Crown of Aragon

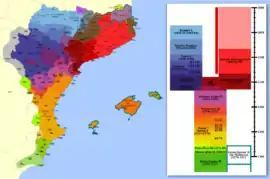
Territorial expansion of the Crown of Aragon between 11th and 14th centuries in the Iberian Peninsula and Balearic Islands

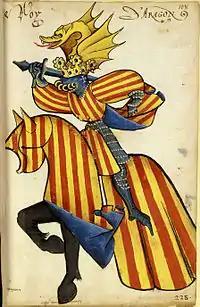
Equestrian heraldic of king Alfonso V of Aragon in the "Equestrian armorial of the Golden Fleece" 1433–1435. Collection Bibliothèque de l'Arsenal.

Alfonso II inherited two realms and with them, two different expansion processes. The House of Jiménez looked south in a battle against Castile for the control of the middle valley of the Ebro in the Iberian peninsula. The House of Barcelona looked north to its origins, Occitania, where through family ties it had significant influence, especially in Toulouse, Provence and Foix, towards the south along the Mediterranean coast and towards the Mediterranean sea.